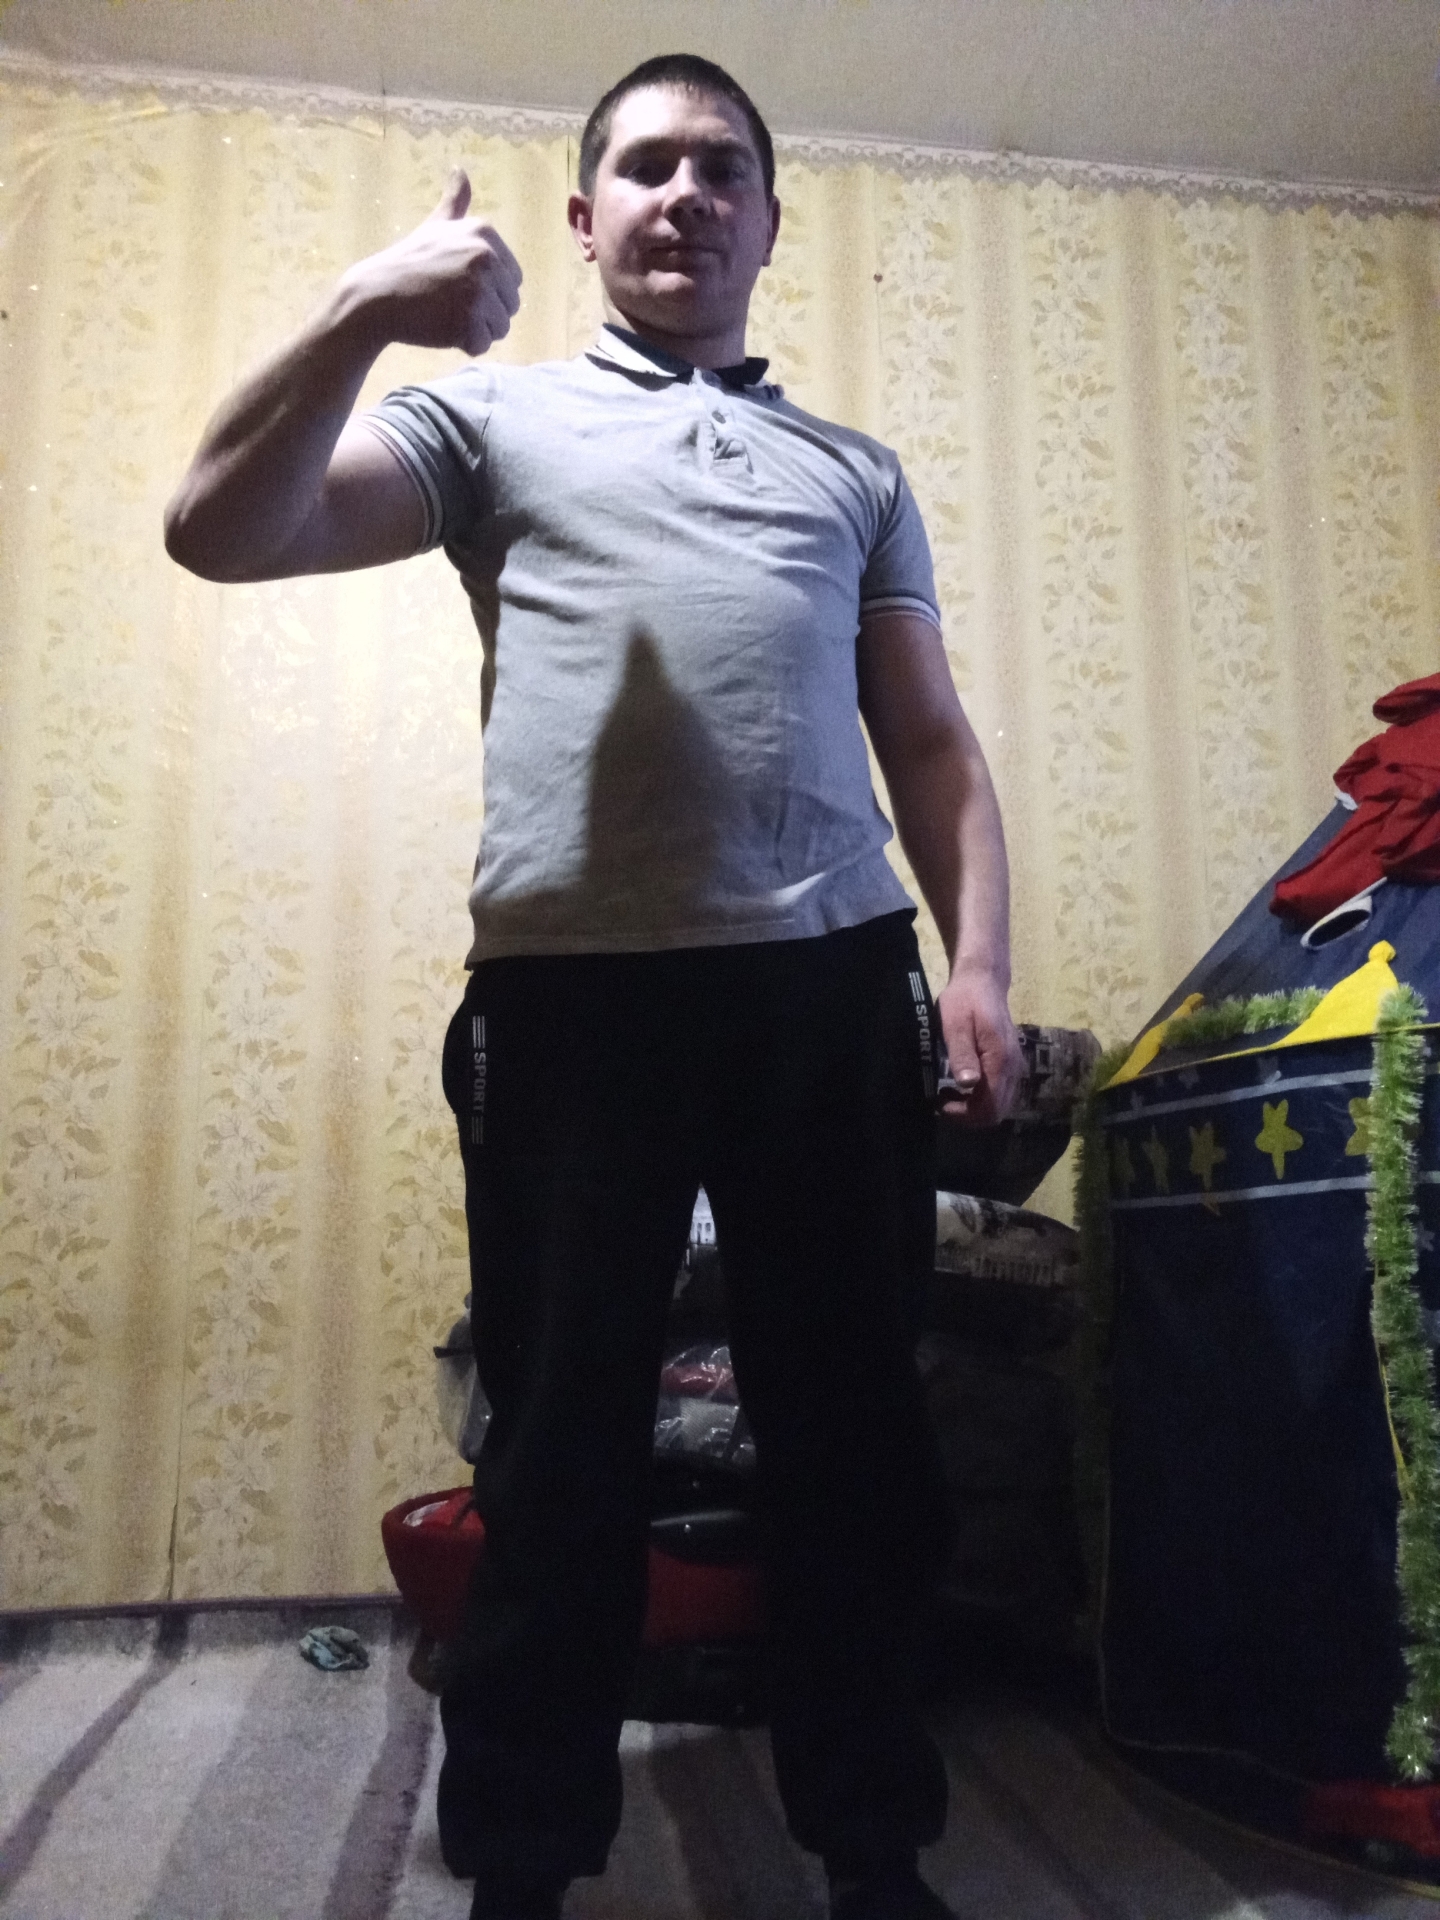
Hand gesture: like